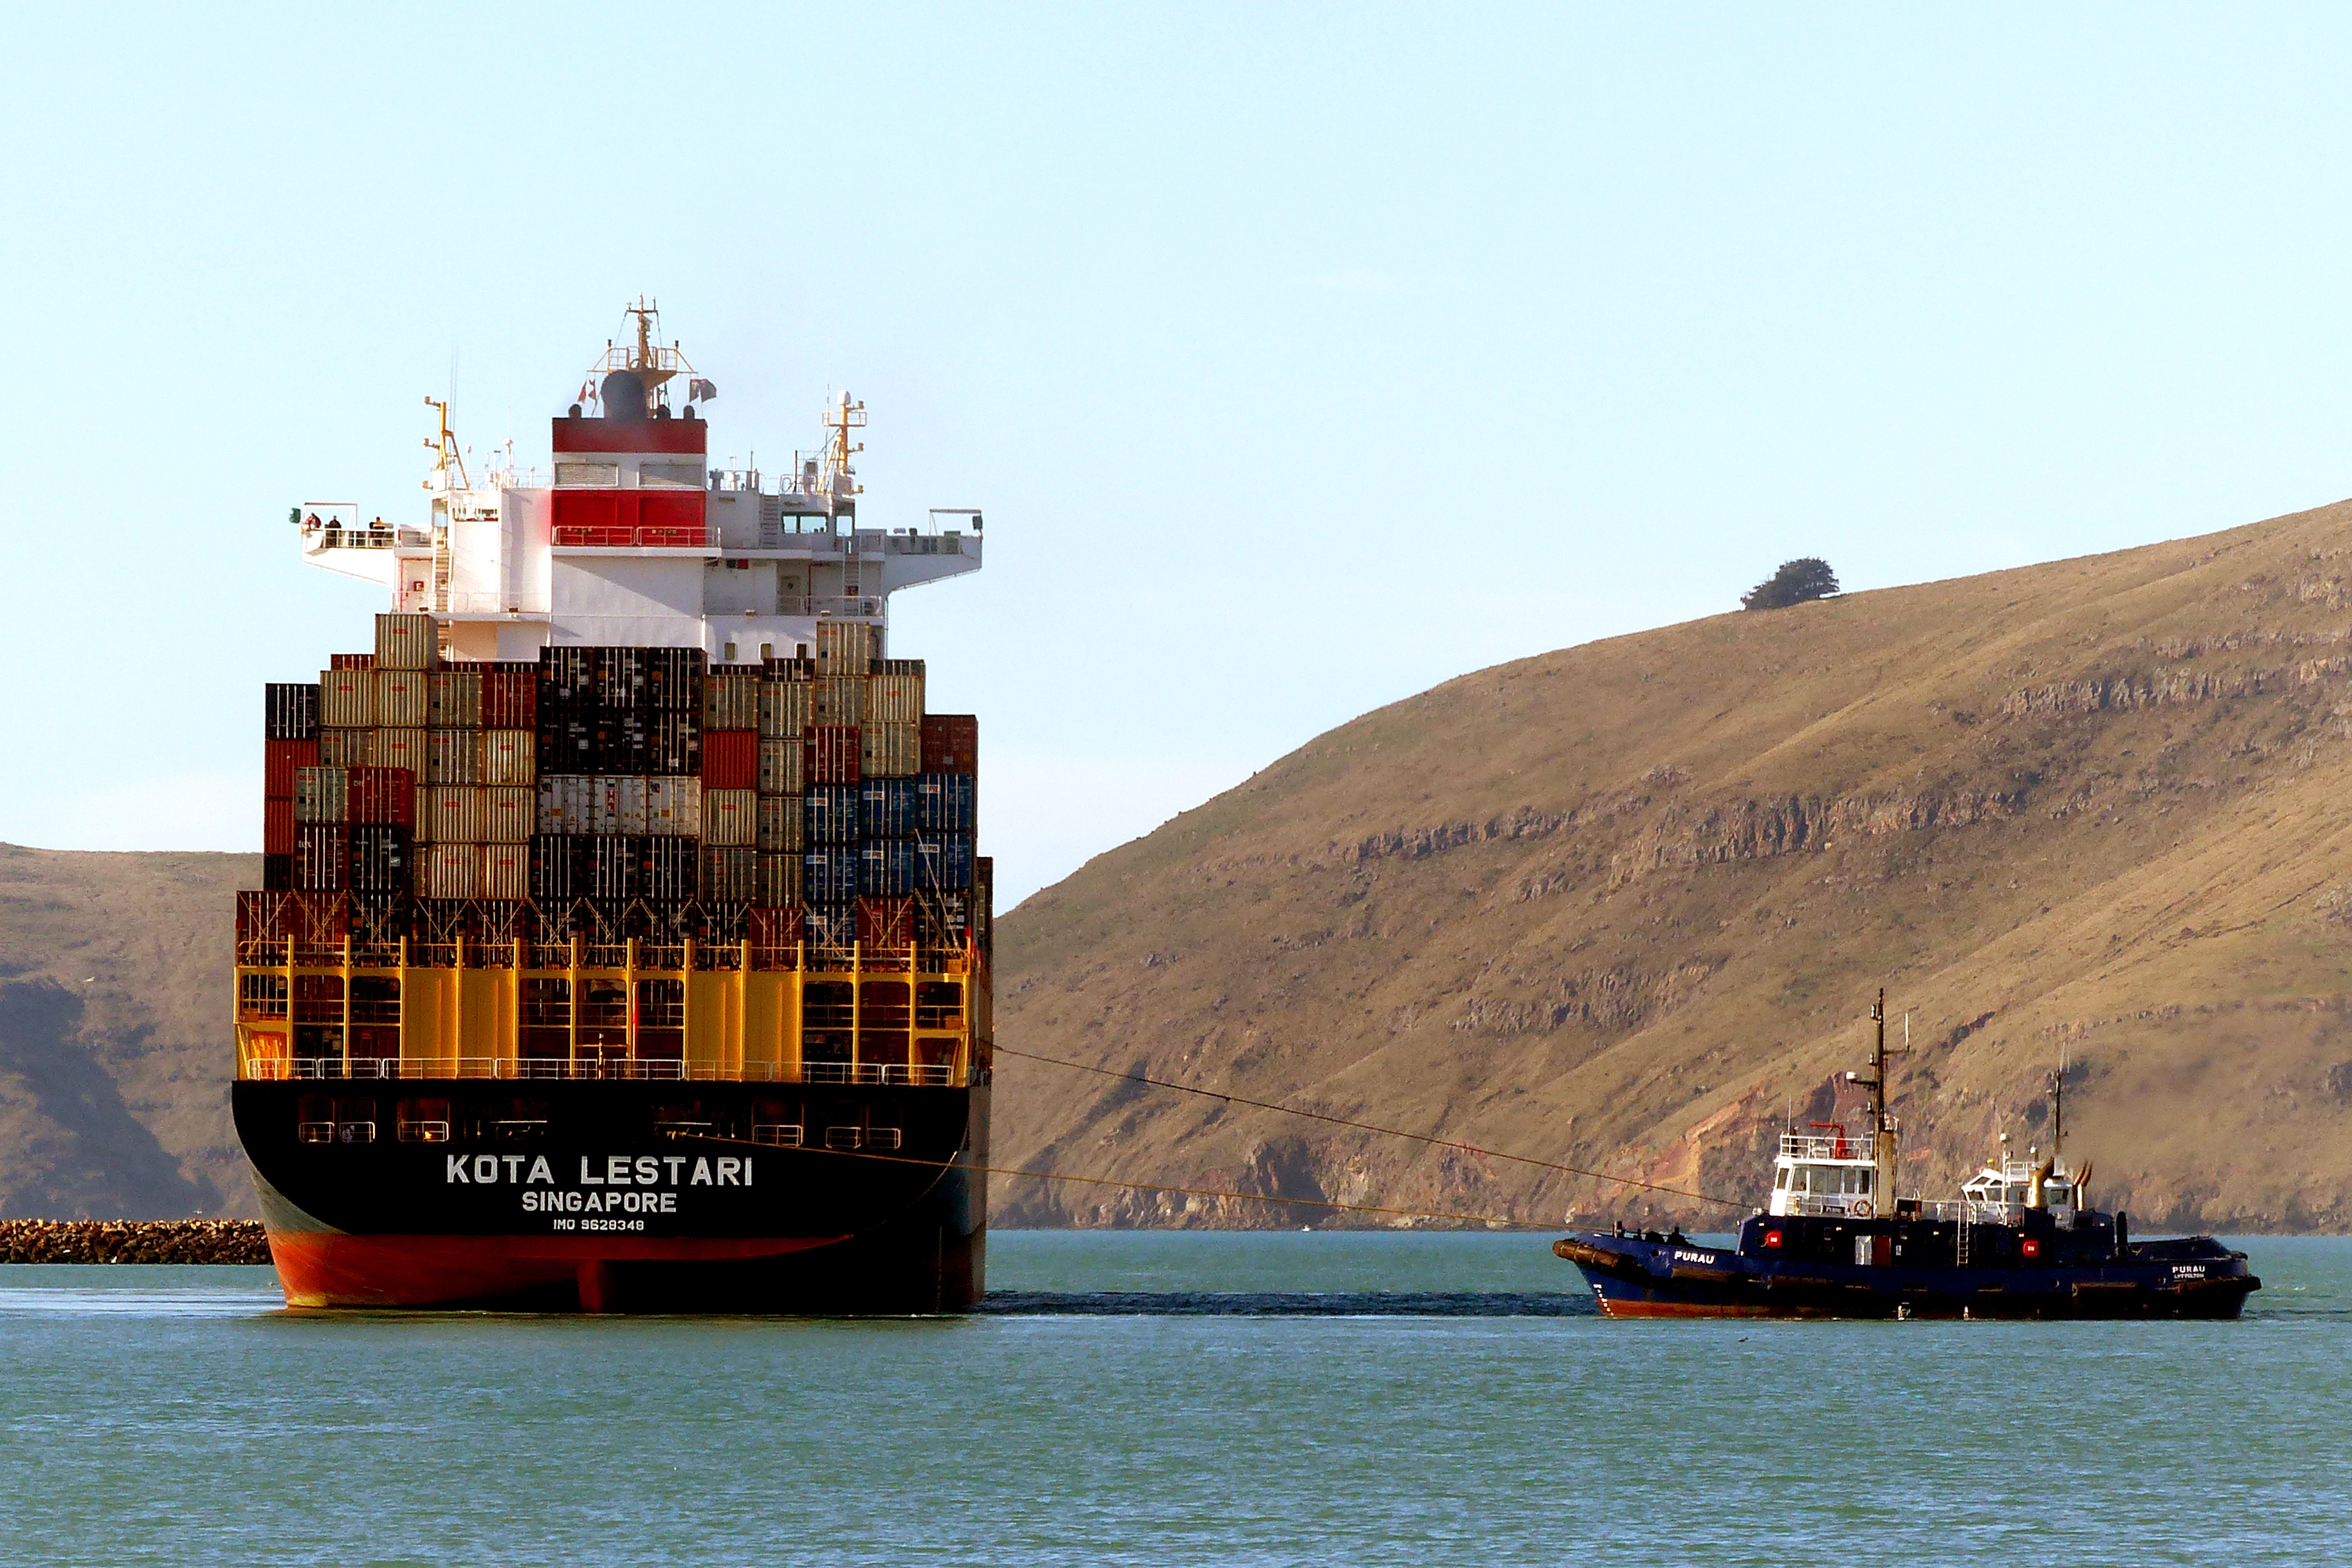
sea, coast, ocean, wine, ship, transport, vehicle, bay, harbor, cargo ship, waterway, ferry, publicdomain, channel, tugboats, lyttleton, lumixfz200, bridgecameras, tugboat, harbours, cargoships, workingboats, watercraft, container ship, freight transport, tank ship, bulk carrier